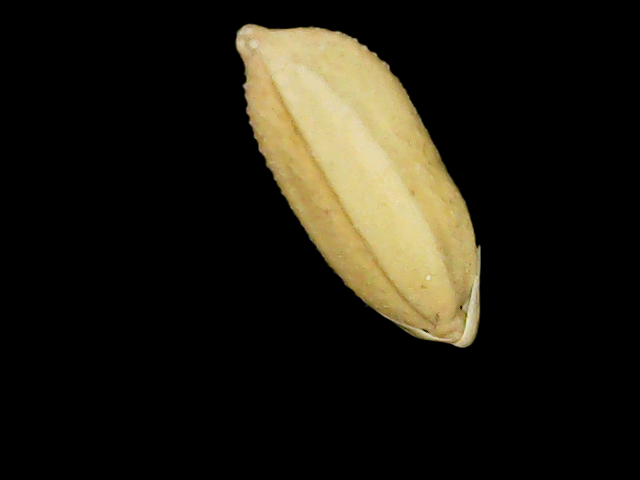
Rice variety: Binadhan10